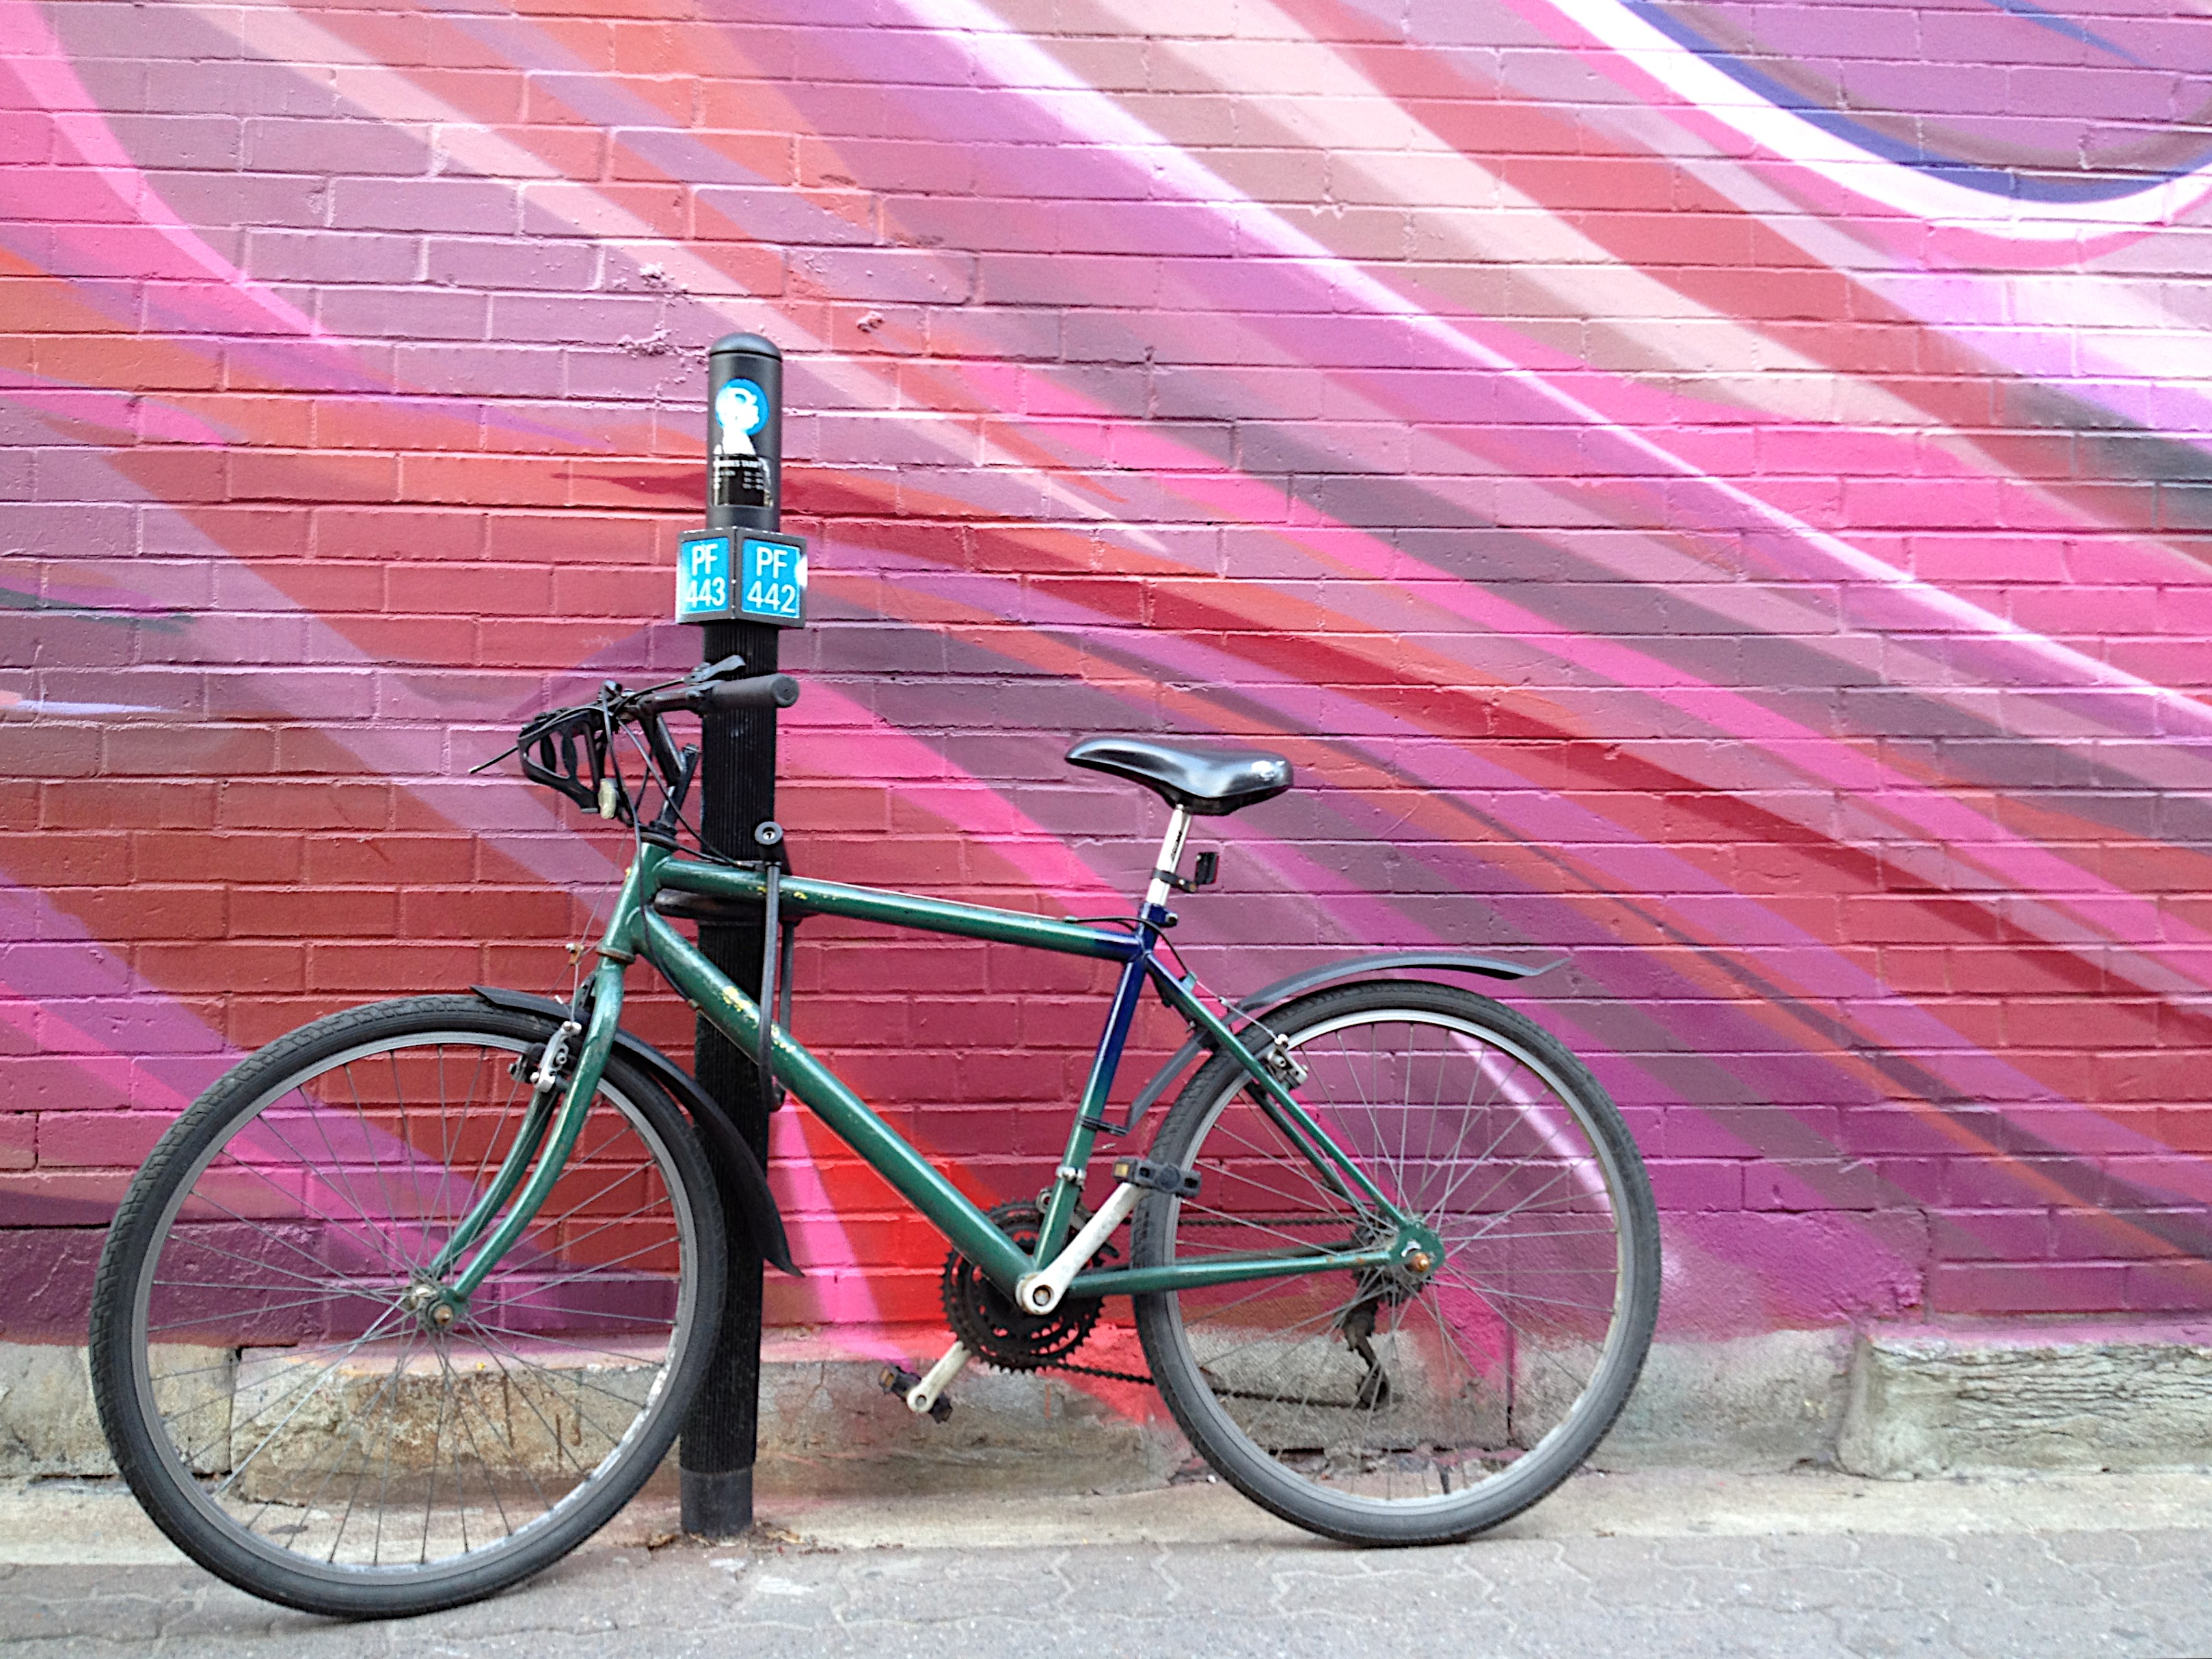
wheel, bicycle, vehicle, sports equipment, mountain bike, cycling, bicycle frame, road cycling, land vehicle, cycle sport, cyclo cross bicycle, cyclo cross, bicycle racing, bmx bike, road bicycle, racing bicycle, hybrid bicycle